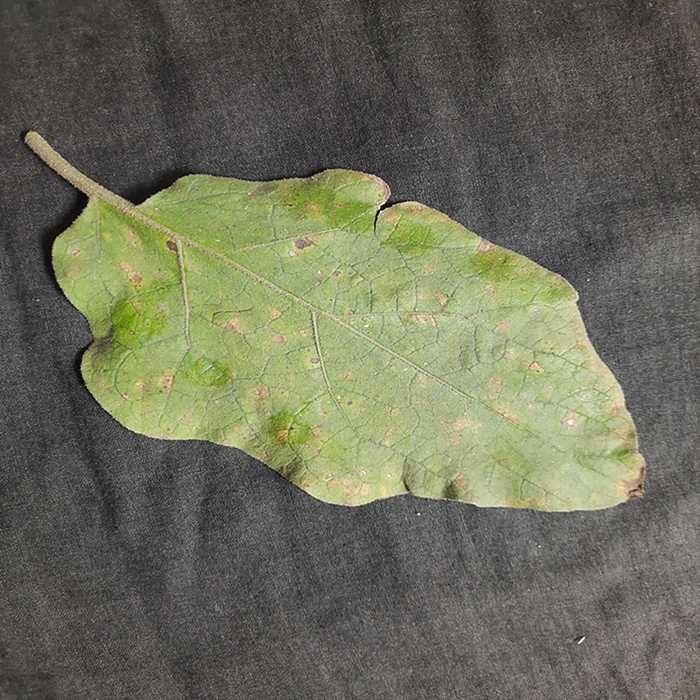
Plant: Eggplant
Label: Eggplant Cercopora leaf spot